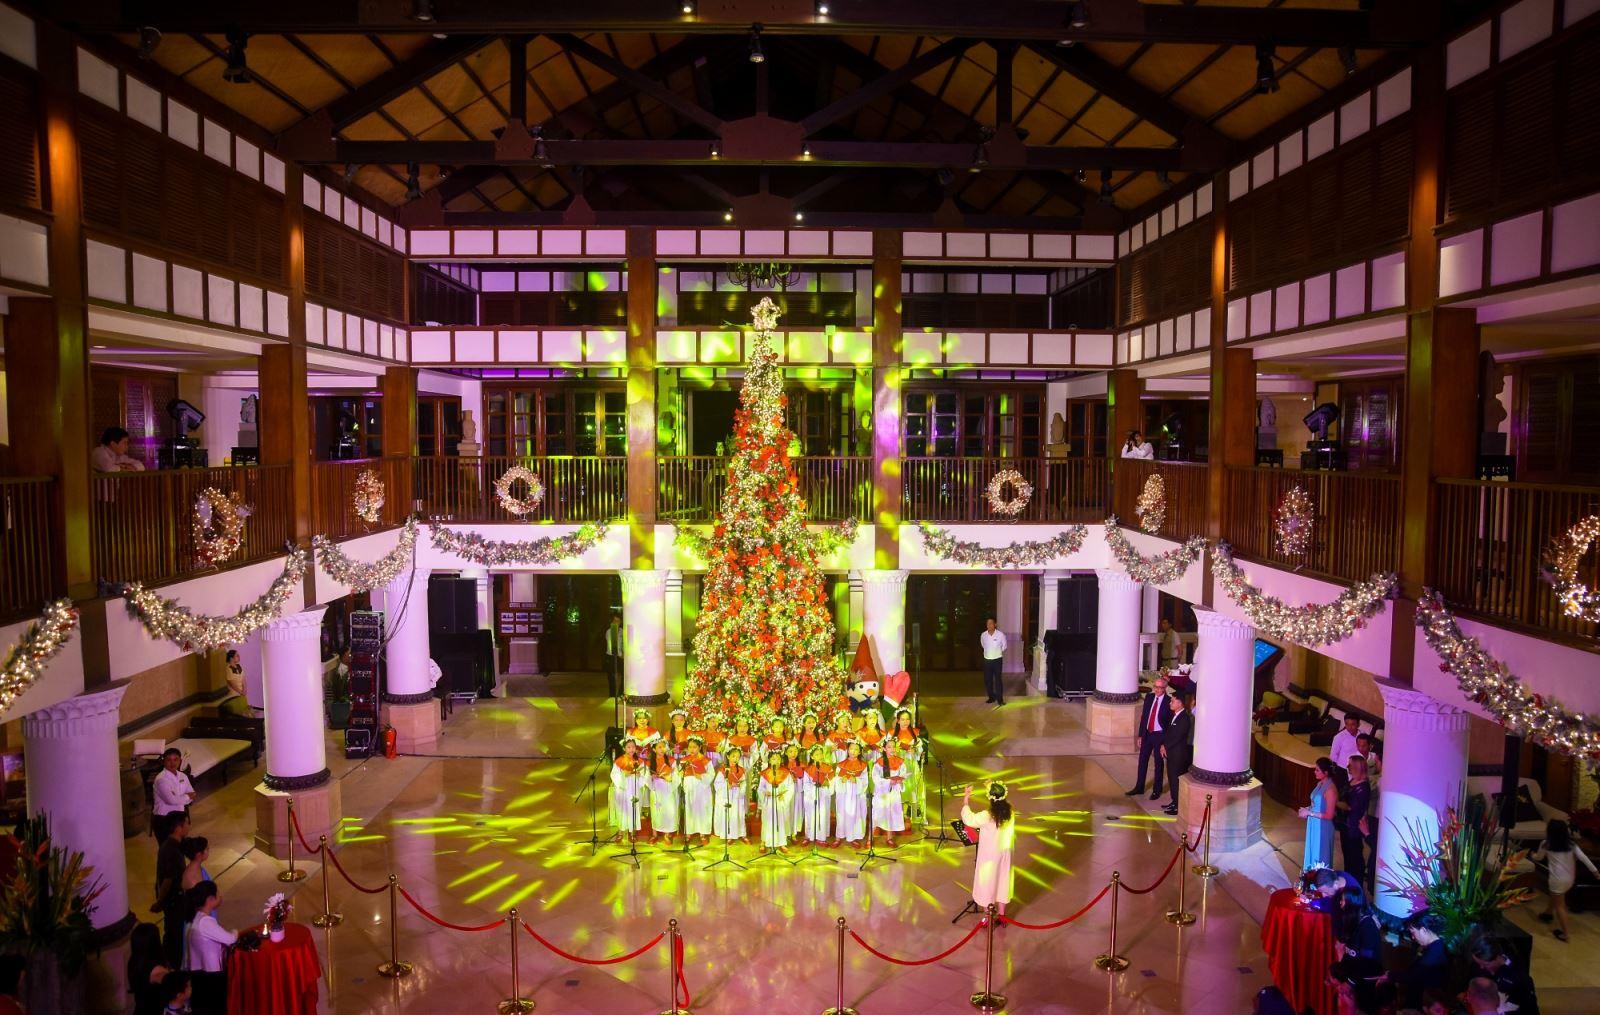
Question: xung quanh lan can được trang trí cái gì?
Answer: trang trí hoa